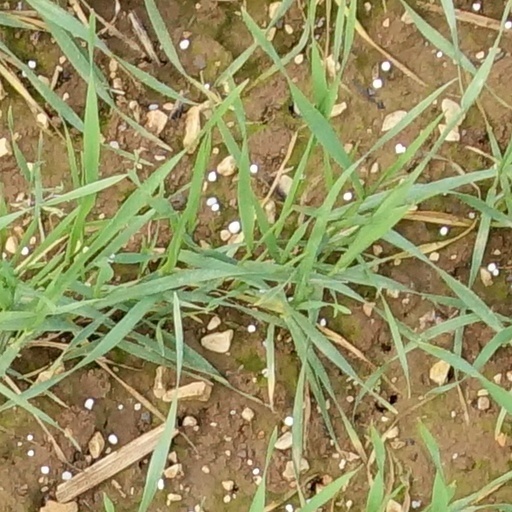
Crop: wheat